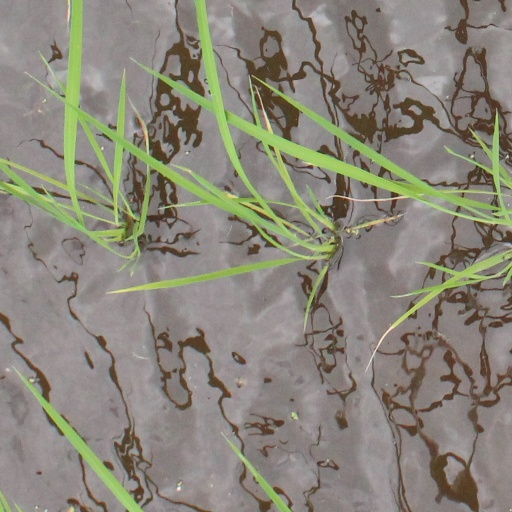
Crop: rice